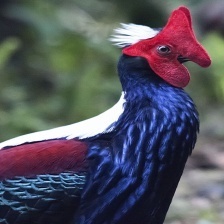
Species: SWINHOES PHEASANT
Scientific name: LOPHURA SWINHOII